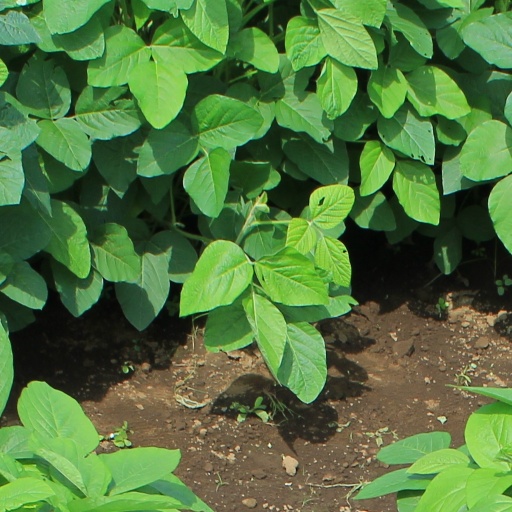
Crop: soybean